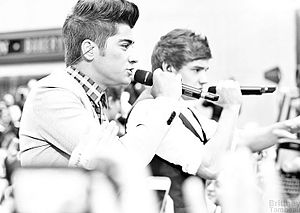
Take Me Home Tour (One Direction) / Baggrund
Payne og Malik optræder med "What Makes You Beautiful" i The Today Show, den 13. marts, 2012.
Take Me Home Tour er den anden koncertturné af det britisk-irske boy band One Direction. Turnéen vil besøge Storbritannien, Irland, Nordamerika og Australasien og Danmark. Turnéen forventes at udvide, med koncerter i Europa.